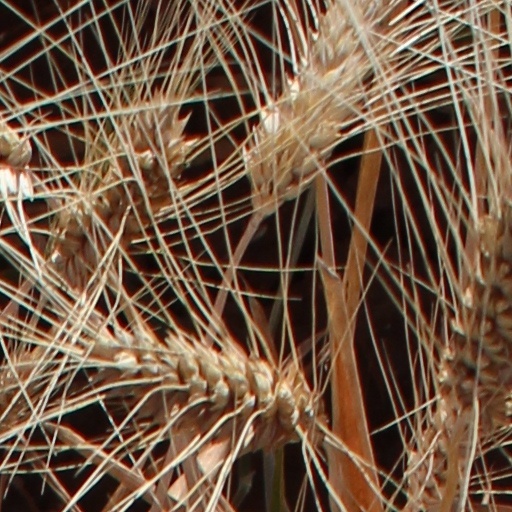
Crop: wheat